Boo, Zino & the Snurks

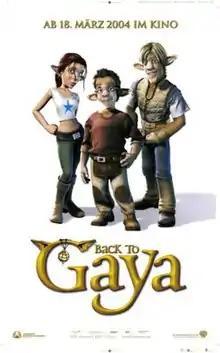
German theatrical release poster

Boo, Zino & The Snurks (also known as Back to Gaya and The Snurks) is a 2004 animated fantasy film directed by Lenard Fritz Krawinkel and Holger Tappe.